Maciste, the Avenger of the Mayans

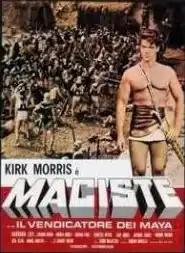

Maciste, the Avenger of the Mayans is a 1965 Italian film directed by Guido Malatesta.